Charles McNider

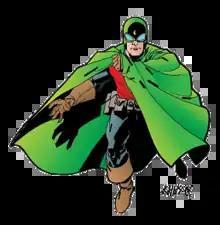
Charles McNider as the original Doctor Mid-Nite, as he appeared on the cover of "Smash Comics" #1 (March 1999). Art by Dave Johnson

Charles McNider (the original Doctor Mid-Nite and a bearer of the name Starman) is a fictional superhero in DC Comics. The character appeared for the first time in "All-American Comics" #25 (April 1941).